Loading screen

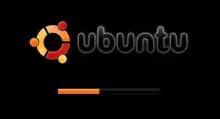
Loading screen of the Ubuntu operating system, displaying progress

The loading screen does not need to be a static picture. Some loading screens display a progress bar or a timer countdown to show how much data has actually loaded. Others, recently, are not even a picture at all, and are a small video or have parts animated in real time.